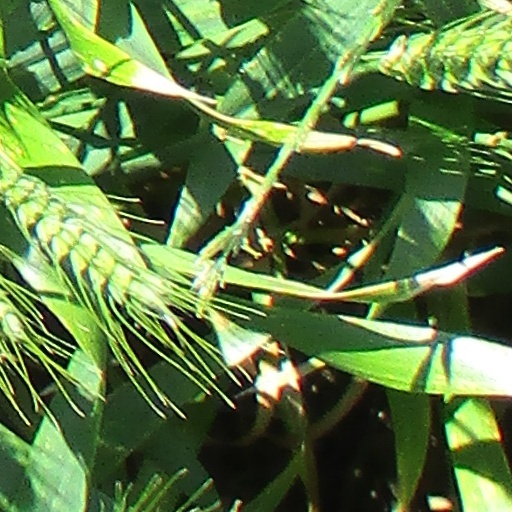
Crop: wheat